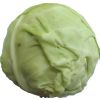
Label: Cabbage white 1